Parliament of Negrete (1793)

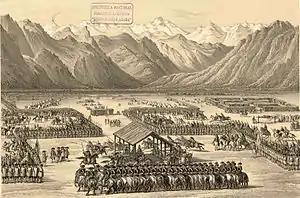
The 1793 parliament of Negrete according to Claudio Gay.

The 1793 Parliament of Negrete was a diplomatic meeting between Mapuches and Spanish authorities held in Negrete. The parliament was held from March 4 to March 6 of 1793. 161 caciques and 2380 Mapuche warriors attended the meeting.